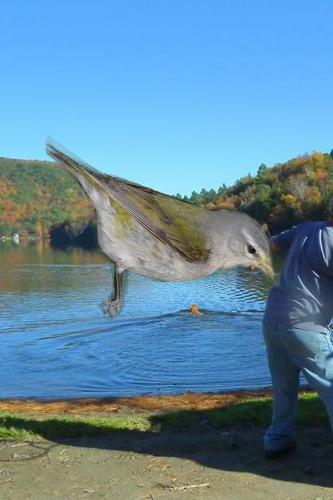
Bird species: Tennessee_Warbler
Bird type: landbird
Background: water